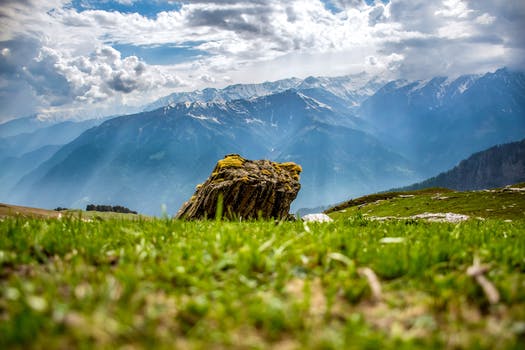
Label: No Watermark